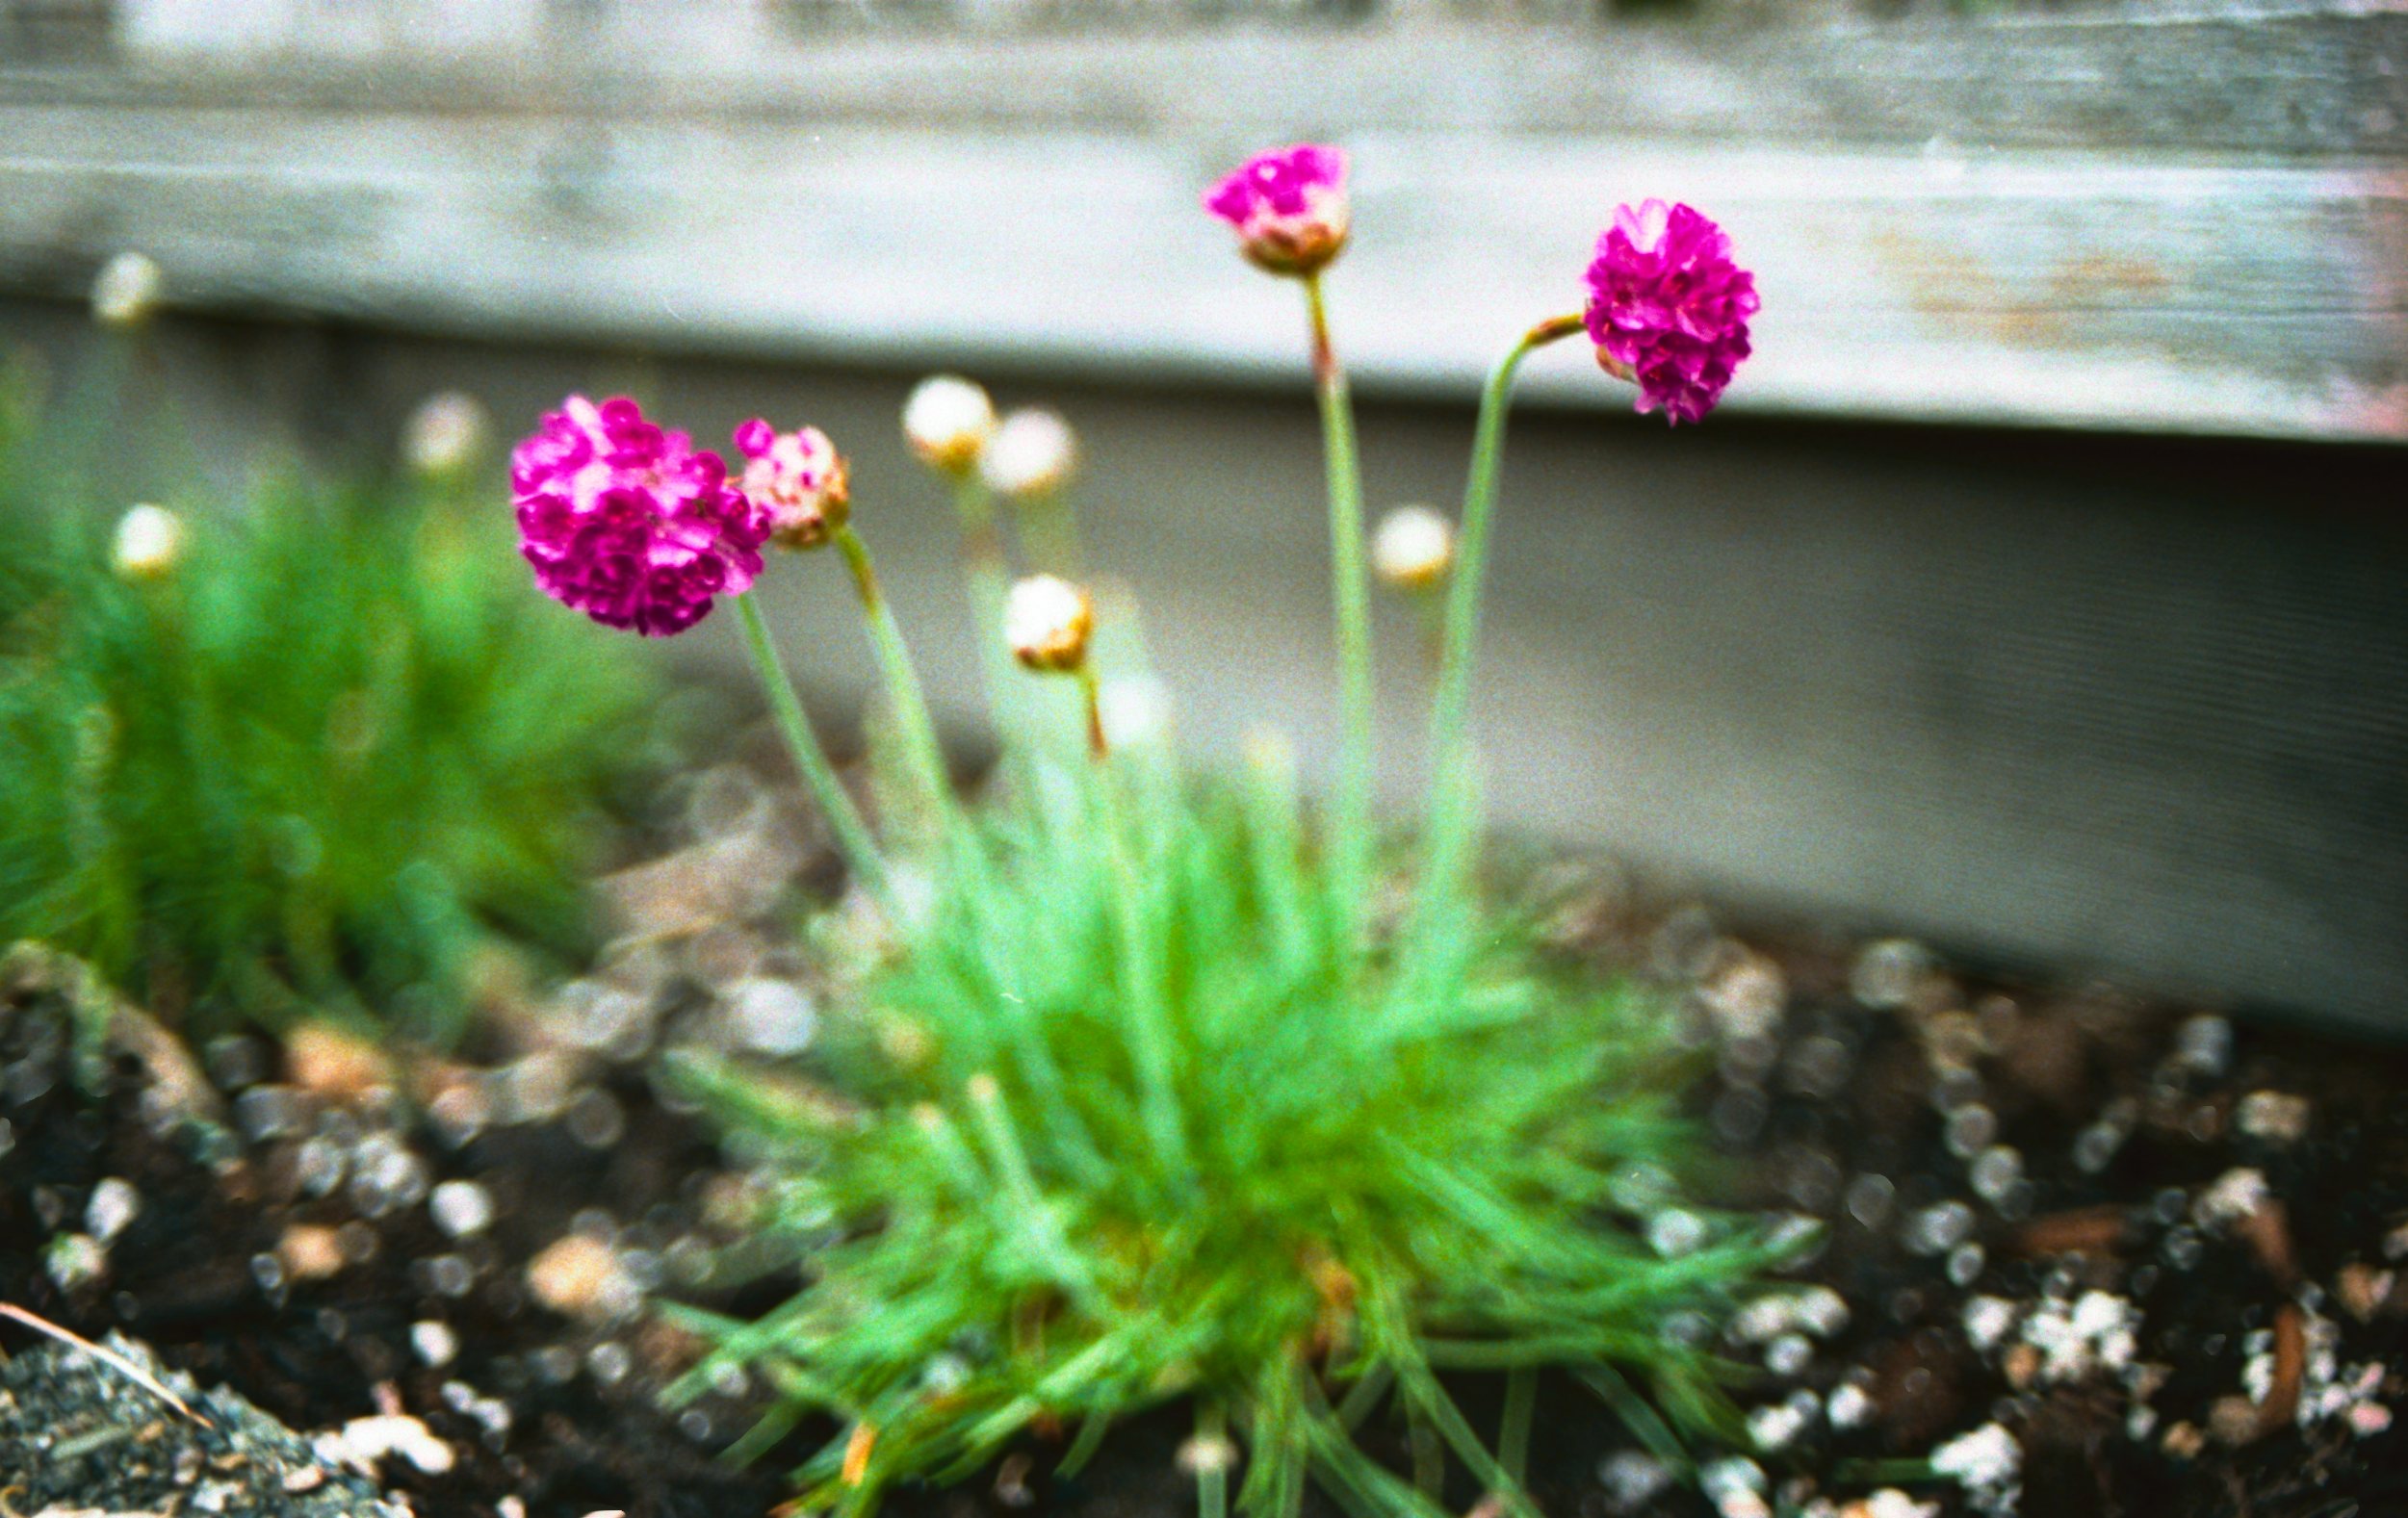
grass, bokeh, plant, leaf, flower, green, botany, flora, perennial, wildflower, slidefilm, wideopen, armeria, expiredfilm, pentaxme, macro photography, flowering plant, land plant